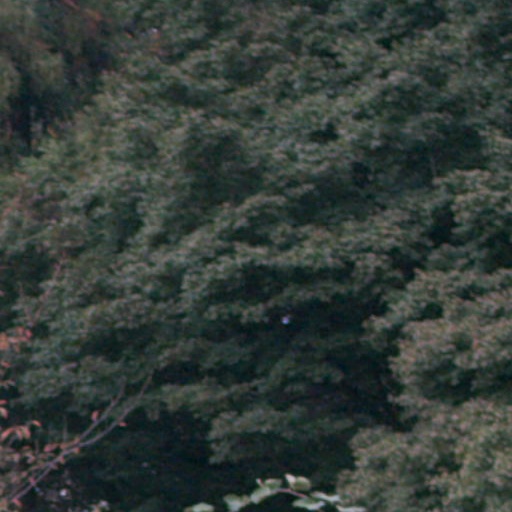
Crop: cassava